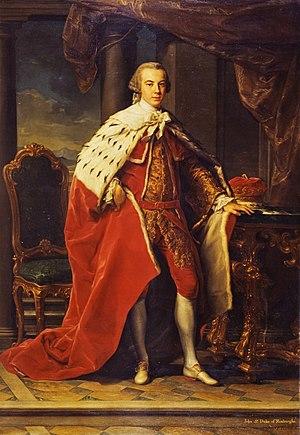
John Ker, 3ᵉ duc de Roxburghe, KG, KT, PC est un noble et un bibliophile écossais.